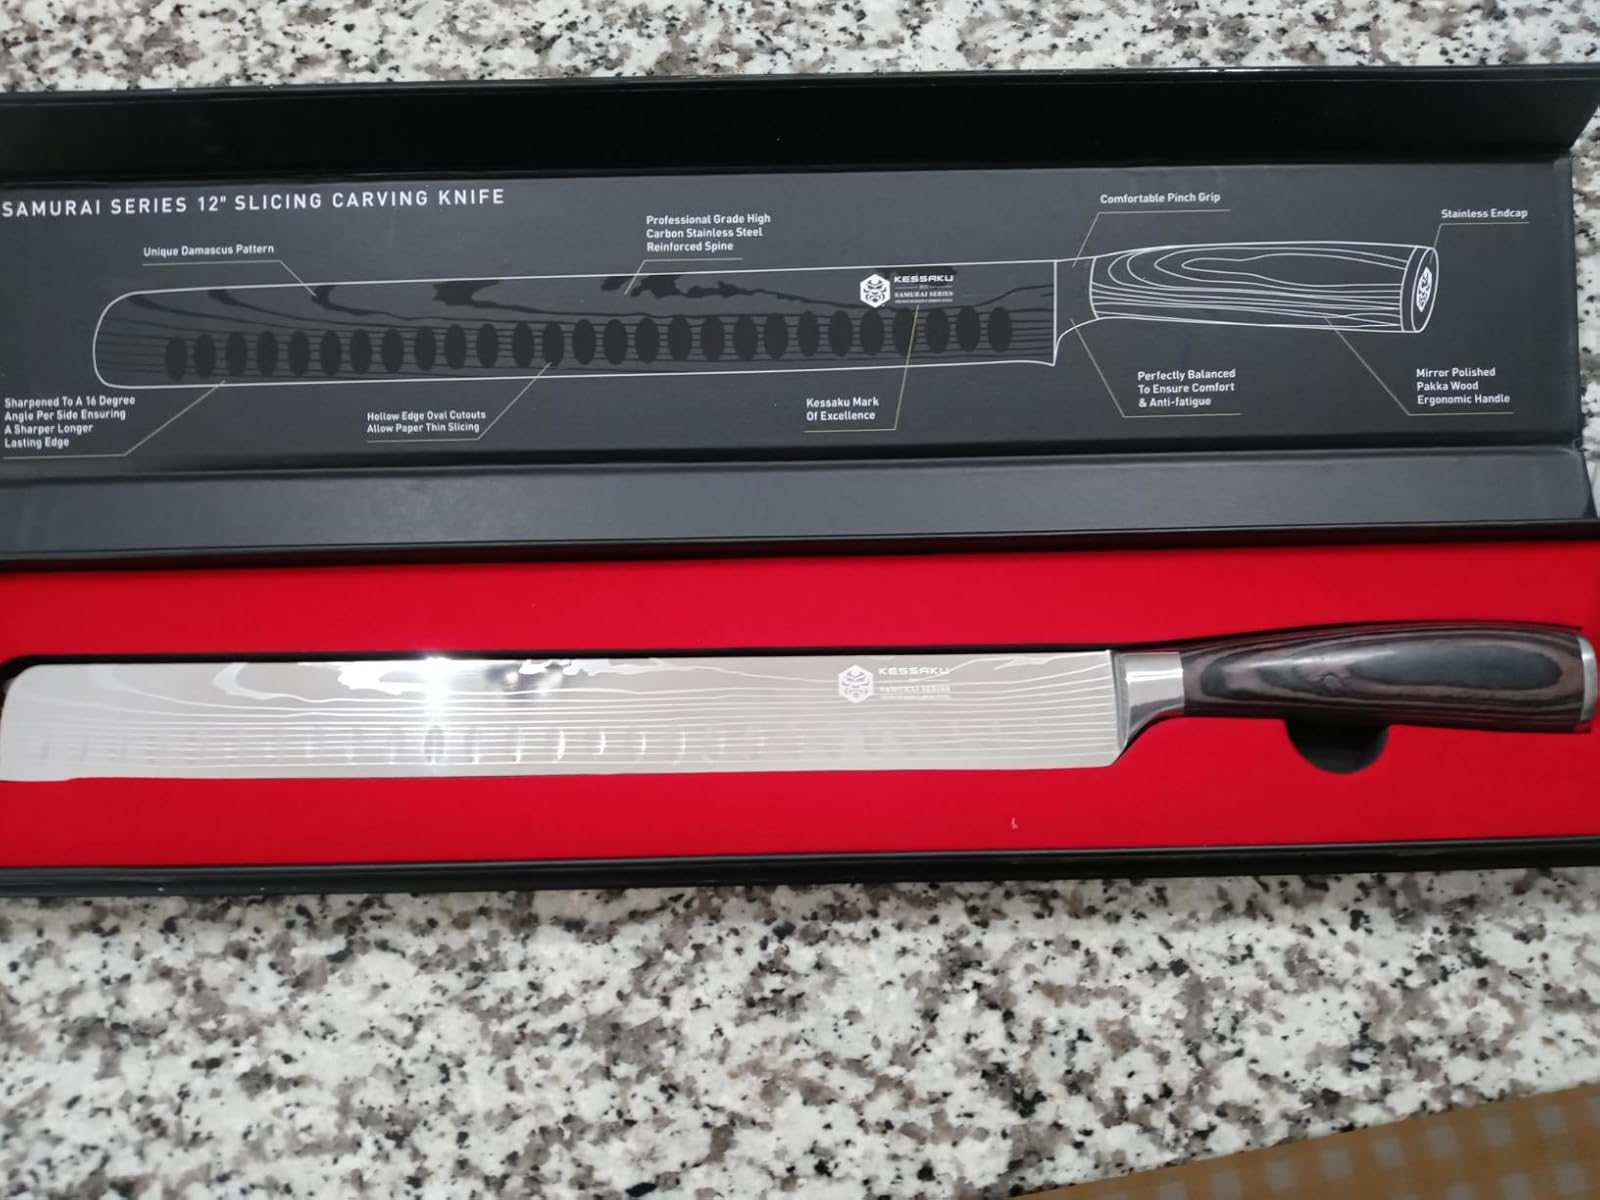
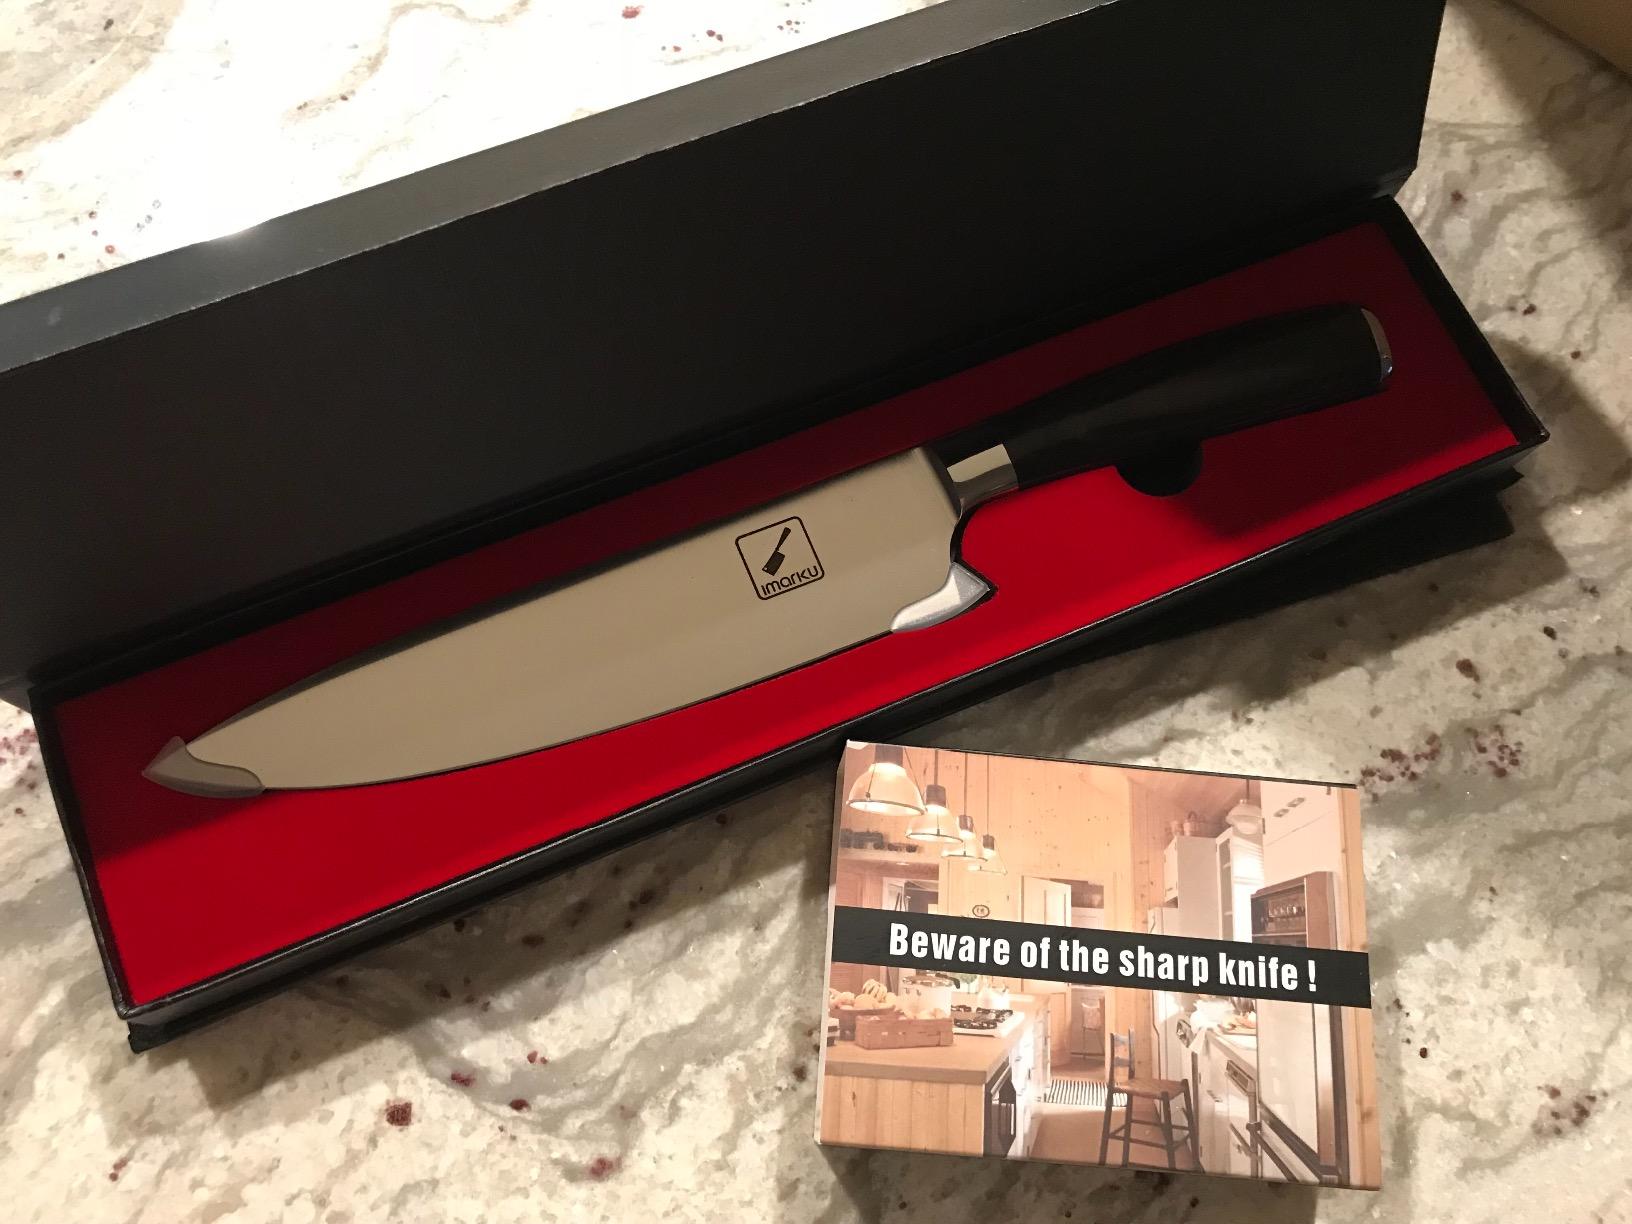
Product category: items_knife
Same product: no